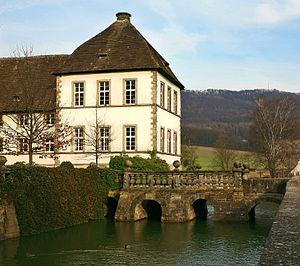
La famille von Wolff-Metternich est une famille de la noblesse ancienne de Rhénanie, qui descend des seigneurs Wolff von Gudenberg, originaires de la Hesse du Nord.